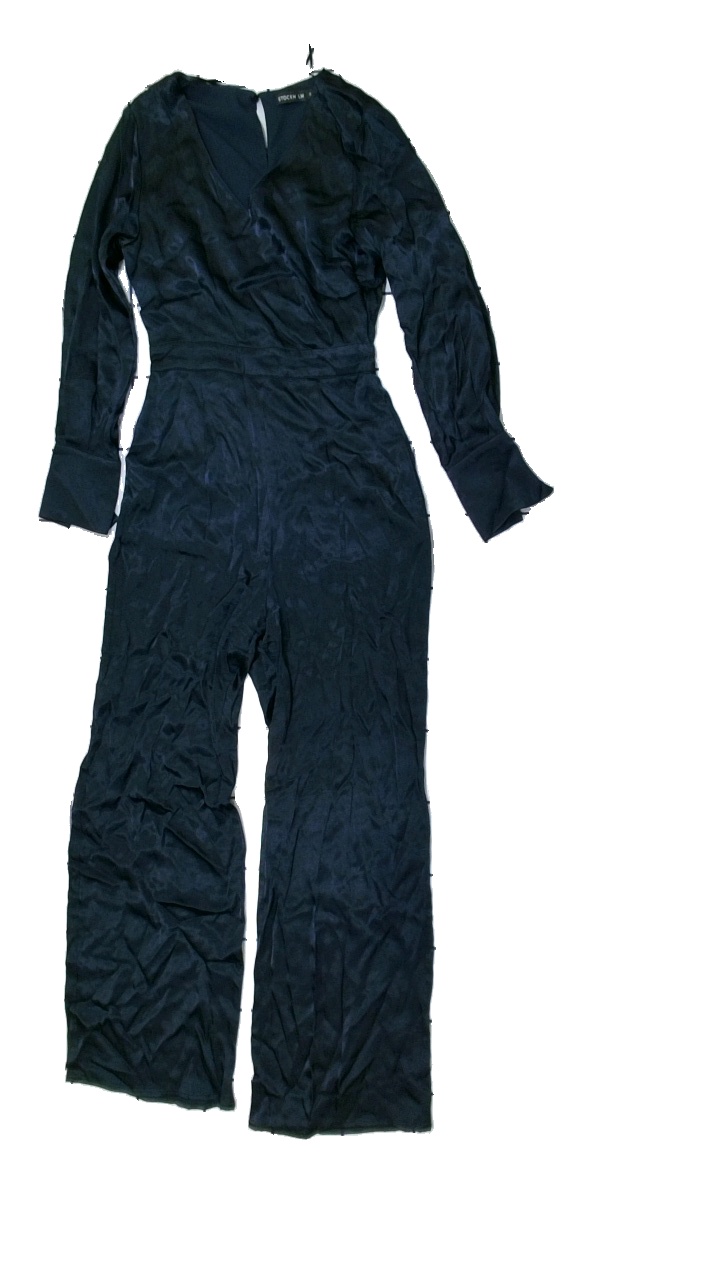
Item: Top (Ladies)
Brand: Stockh Lm
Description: Mörk blå byxdress
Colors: Blue
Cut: V-collar
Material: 100% viskos
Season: All
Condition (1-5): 5
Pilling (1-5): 5
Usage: Reuse
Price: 50-100